Adrian Năstase

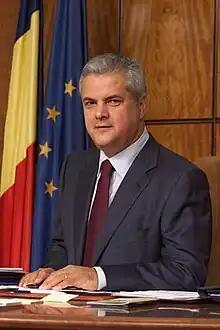
Năstase in 2006

Adrian Năstase (born 22 June 1950) is a Romanian jurist, academic/professor, blogger, and former politician who served as the prime minister of Romania from December 2000 to December 2004.